John Caruana

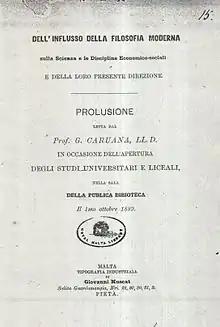
"Dell’Influsso della Filosfia Moderna" (1889) of John Caruana

The publication reproduces a talk which Caruana delivered at the opening of the academic year 1889/90 of the University of Malta and the Lyceum. The talk was made on October 1, 1889, at the National Library of Malta, Valletta, when he was only 23 years old.